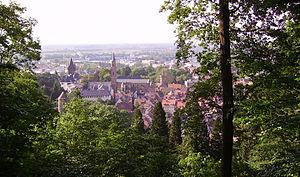
Weinheim [ˈvaɪ̯nhaɪ̯m] est une ville du nord-ouest du Land de Bade-Wurtemberg en République fédérale d'Allemagne qui compte 43 000 habitants. Elle se situe au nord de Heidelberg et au nord-ouest de Mannheim, les trois villes formant le triangle de la région du Rhin-Neckar. Elle porte le surnom de ville aux deux châteaux-forts : « Zwei-Burgen-Stadt », en référence aux forteresses qui surplombent la ville à l'est et bordent le massif de moyenne montagne de l’Odenwald : le Windeck et le Wachenburg.